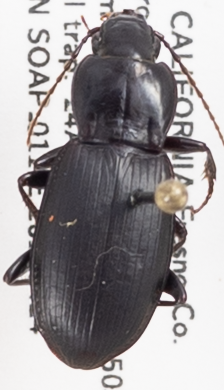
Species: Pterostichus ordinarius
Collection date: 2019-04-24
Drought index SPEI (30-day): -0.27
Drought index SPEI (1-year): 0.17
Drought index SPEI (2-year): -0.32